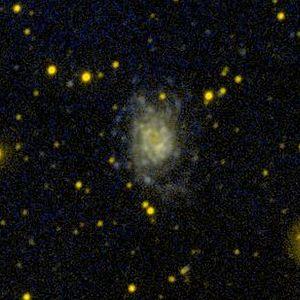
NGC 3120 est galaxie spirale intermédiaire située dans la constellation de la Machine pneumatique à environ 127 millions d'années-lumière de la Voie lactée. Elle a été découverte par l'astronome britannique John Herschel en 1838.